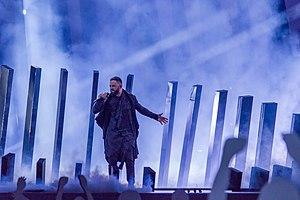
L’Arménie participe au Concours Eurovision de la chanson, depuis sa cinquante-et-unième édition, en 2006, et ne l’a encore jamais remporté.